Groundwater pollution

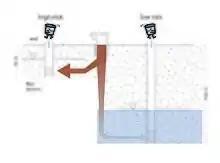
Schematic showing that there is a lower risk of groundwater pollution with greater depth of the water well

The precautionary principle, evolved from Principle 15 of the Rio Declaration on Environment and Development, is important in protecting groundwater resources from pollution. The precautionary principle provides that "where there are threats of irreversible damage, lack of full scientific certainty shall not be used as reason for postponing cost-effective measures to prevent environmental degradation."